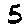
Label: 5